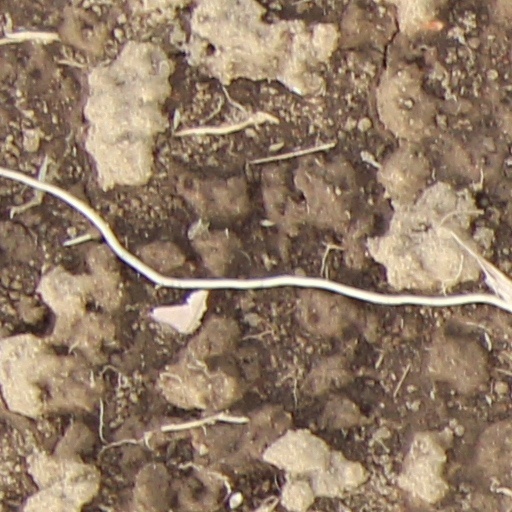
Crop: wheat